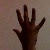
The image shows a hand gesture representing the number 5 in Indian Sign Language.